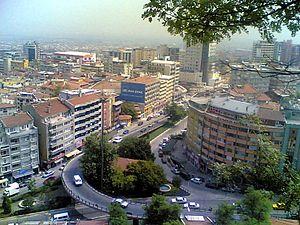
Cet article donne une liste des principales villes de Turquie par population.